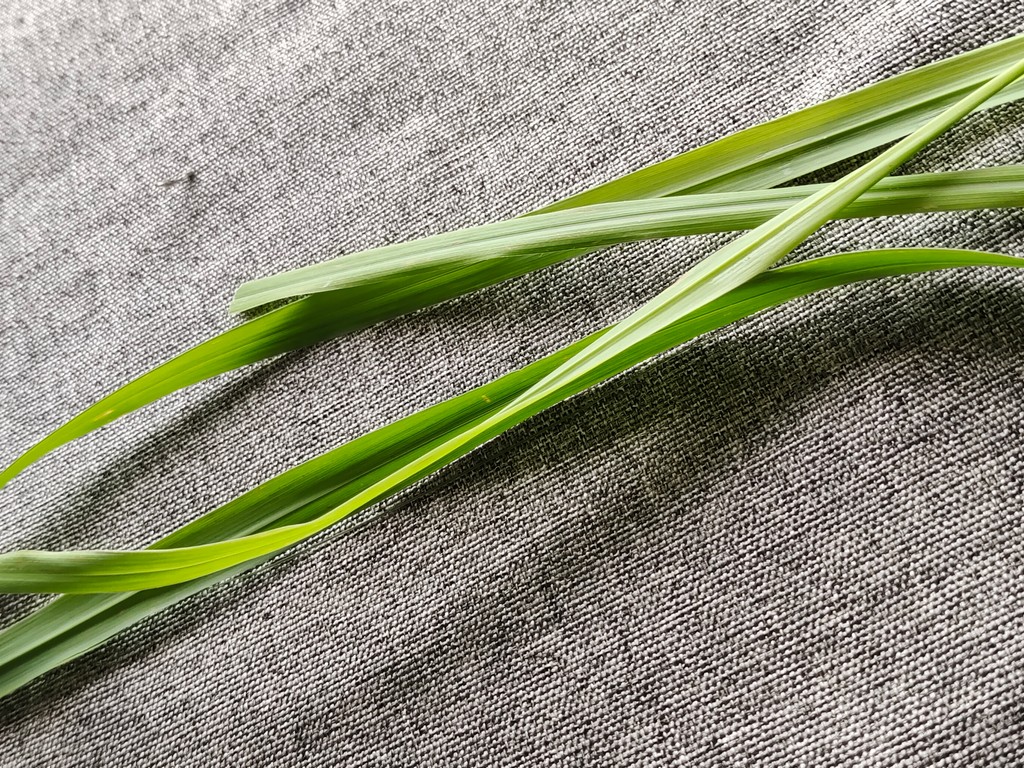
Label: Healthy